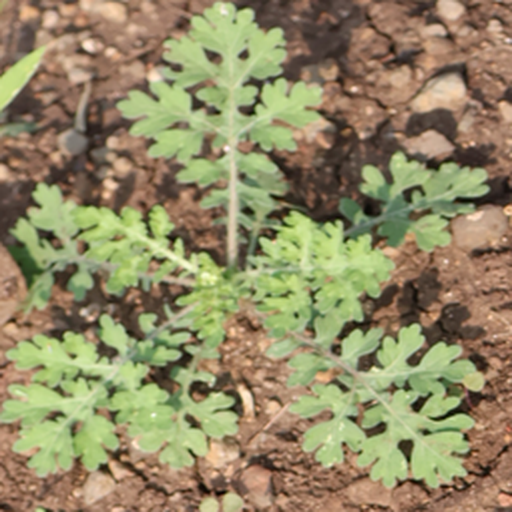
Weed species: Gajar_gavat_(Parthenium hysterophorus)